Haitian National Police

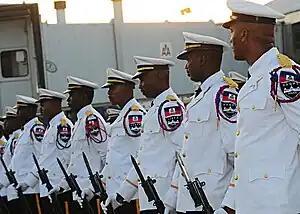
The Haitian National Police Palace Security Unit at Port-au-Prince airport, 2010.

Direction Centrale de la Police Judiciaire or DCPJ (Central Directorate of the Judicial police) is the Detective service of the Haitian Police. It has six (6) offices in thirty sections or services, and two hundred sixty nine staff. It is located in the Clercine neighborhood at an extension of the Terminal Guy Malary and is housed in a thousand square meter building. All DCPJ units are housed together since September 2005, with the exception of Police Science and Technology Center. Previously the DCPJ shared the room with the Departmental Direction of the West is moved over two years towards the city center.